Weitzer railmotor

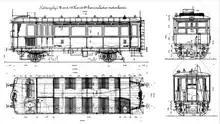
Plan of a prototype

The railmotors of J. Weitzer "Engine- & Waggon-Building & Iron Casting Joint-stock Company" (Hu.: "Weitzer János Gép,- Waggongyár és Vasöntöde Részvénytársaság") were Europe's first self-propelled railcars with internal combustion engine built in considerable numbers. The principle of their petrol–electric transmission and the four-cylinder petrol engines came from De Dion-Bouton in France. The electric engines were produced Siemens-Schuckert in Germany.